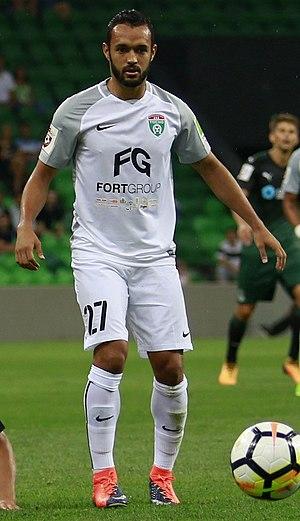
Anderson Carvalho est un footballeur brésilien né le 20 mai 1990 à Cubatão. Il évolue au poste de milieu défensif.